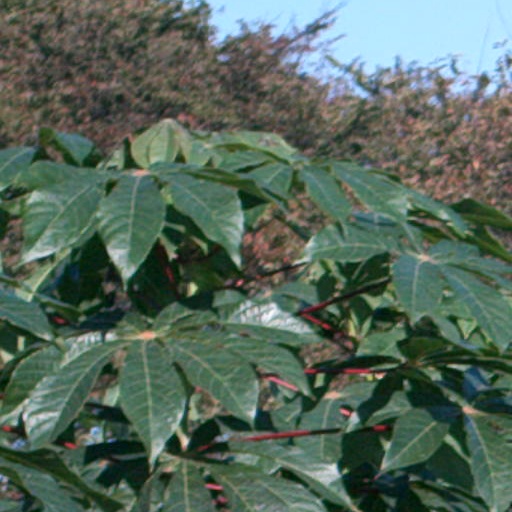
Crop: cassava